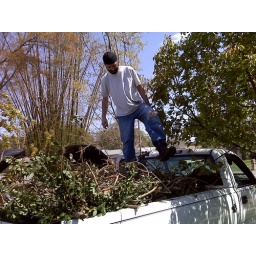
Seth compresses a bunch of pepper tree branches so they can all fit in the bed of the truck.